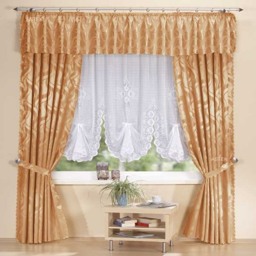
which kinds of blinds and curtains do you need ? industry